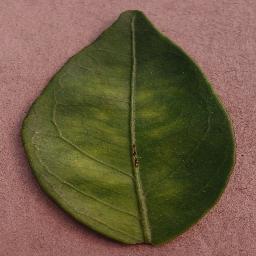
Label: Orange___Haunglongbing_(Citrus_greening)